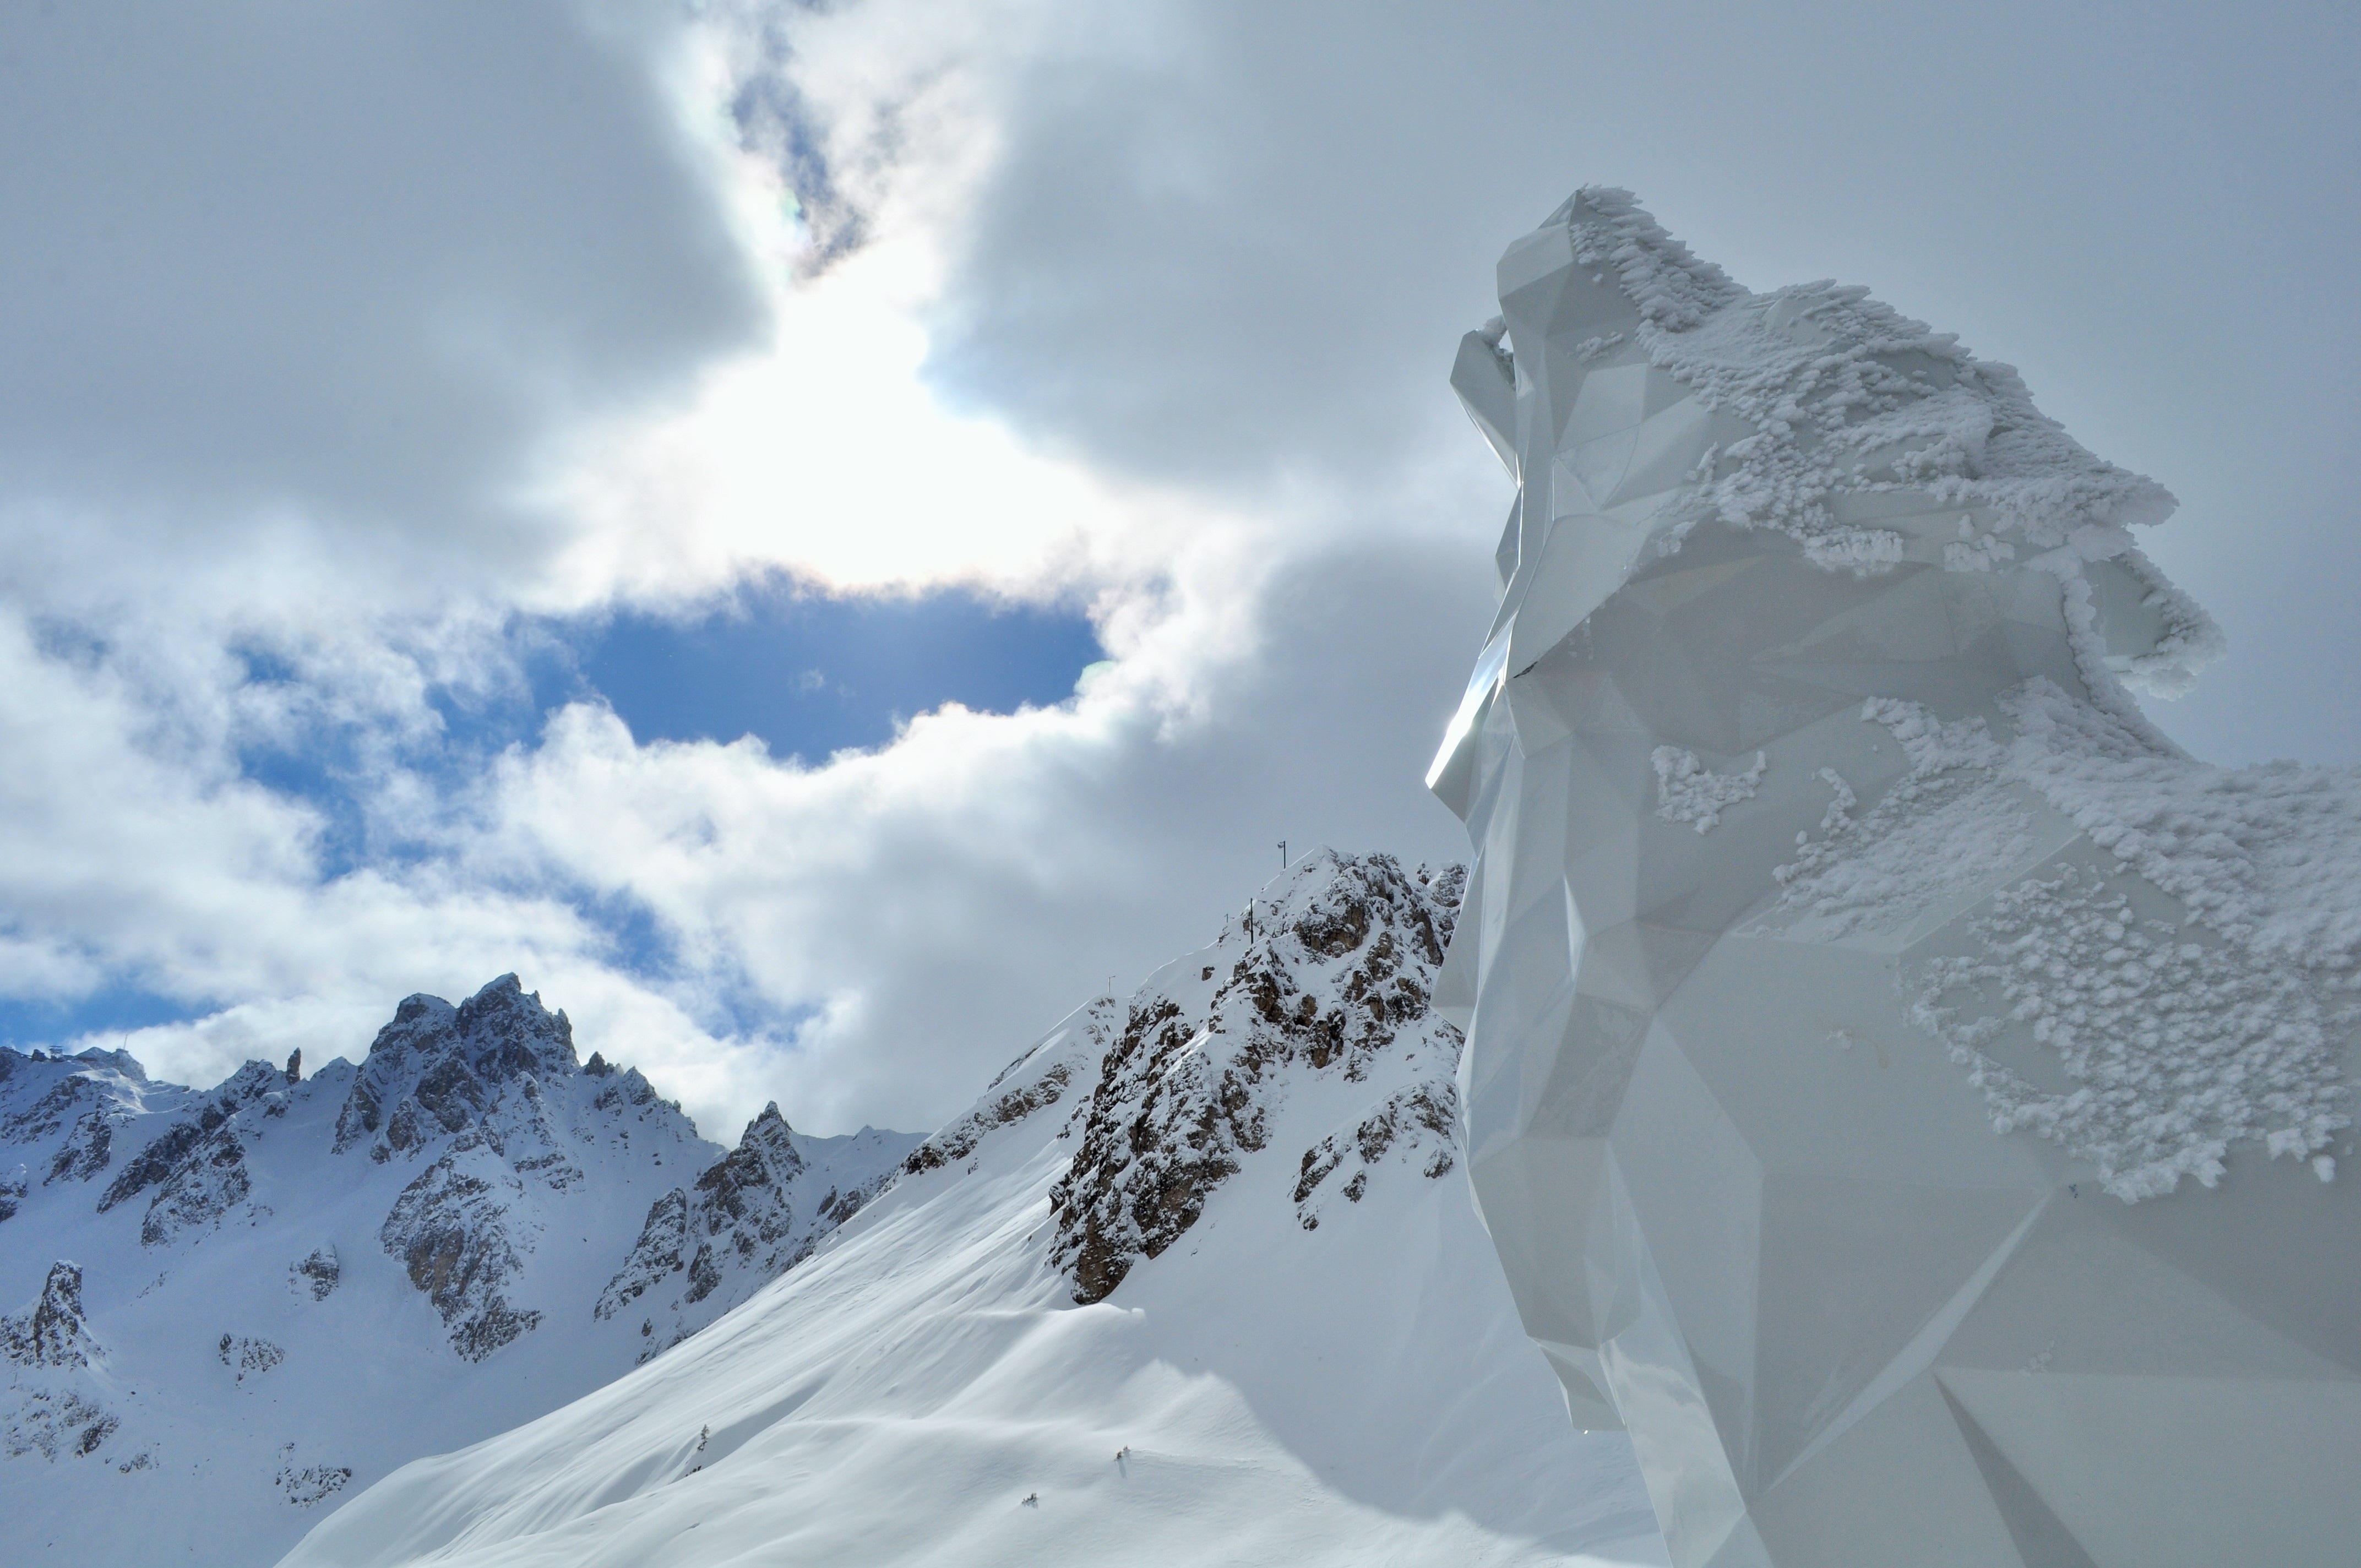
landscape, nature, mountain, snow, winter, cloud, sky, white, mountain range, france, ice, weather, snowy, wolf, terrain, season, ridge, summit, mountaineering, winter landscape, chair lift, alps, ski, footwear, piste, freezing, high alps, ski touring, haute savoie, ski mountaineering, courchevel, les 3 vall es, mountainous landforms, geological phenomenon